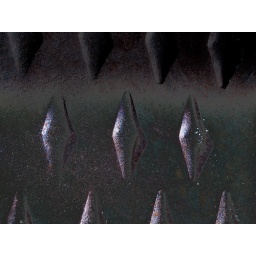
This was actually a running board from an old car frame we found by the mine.